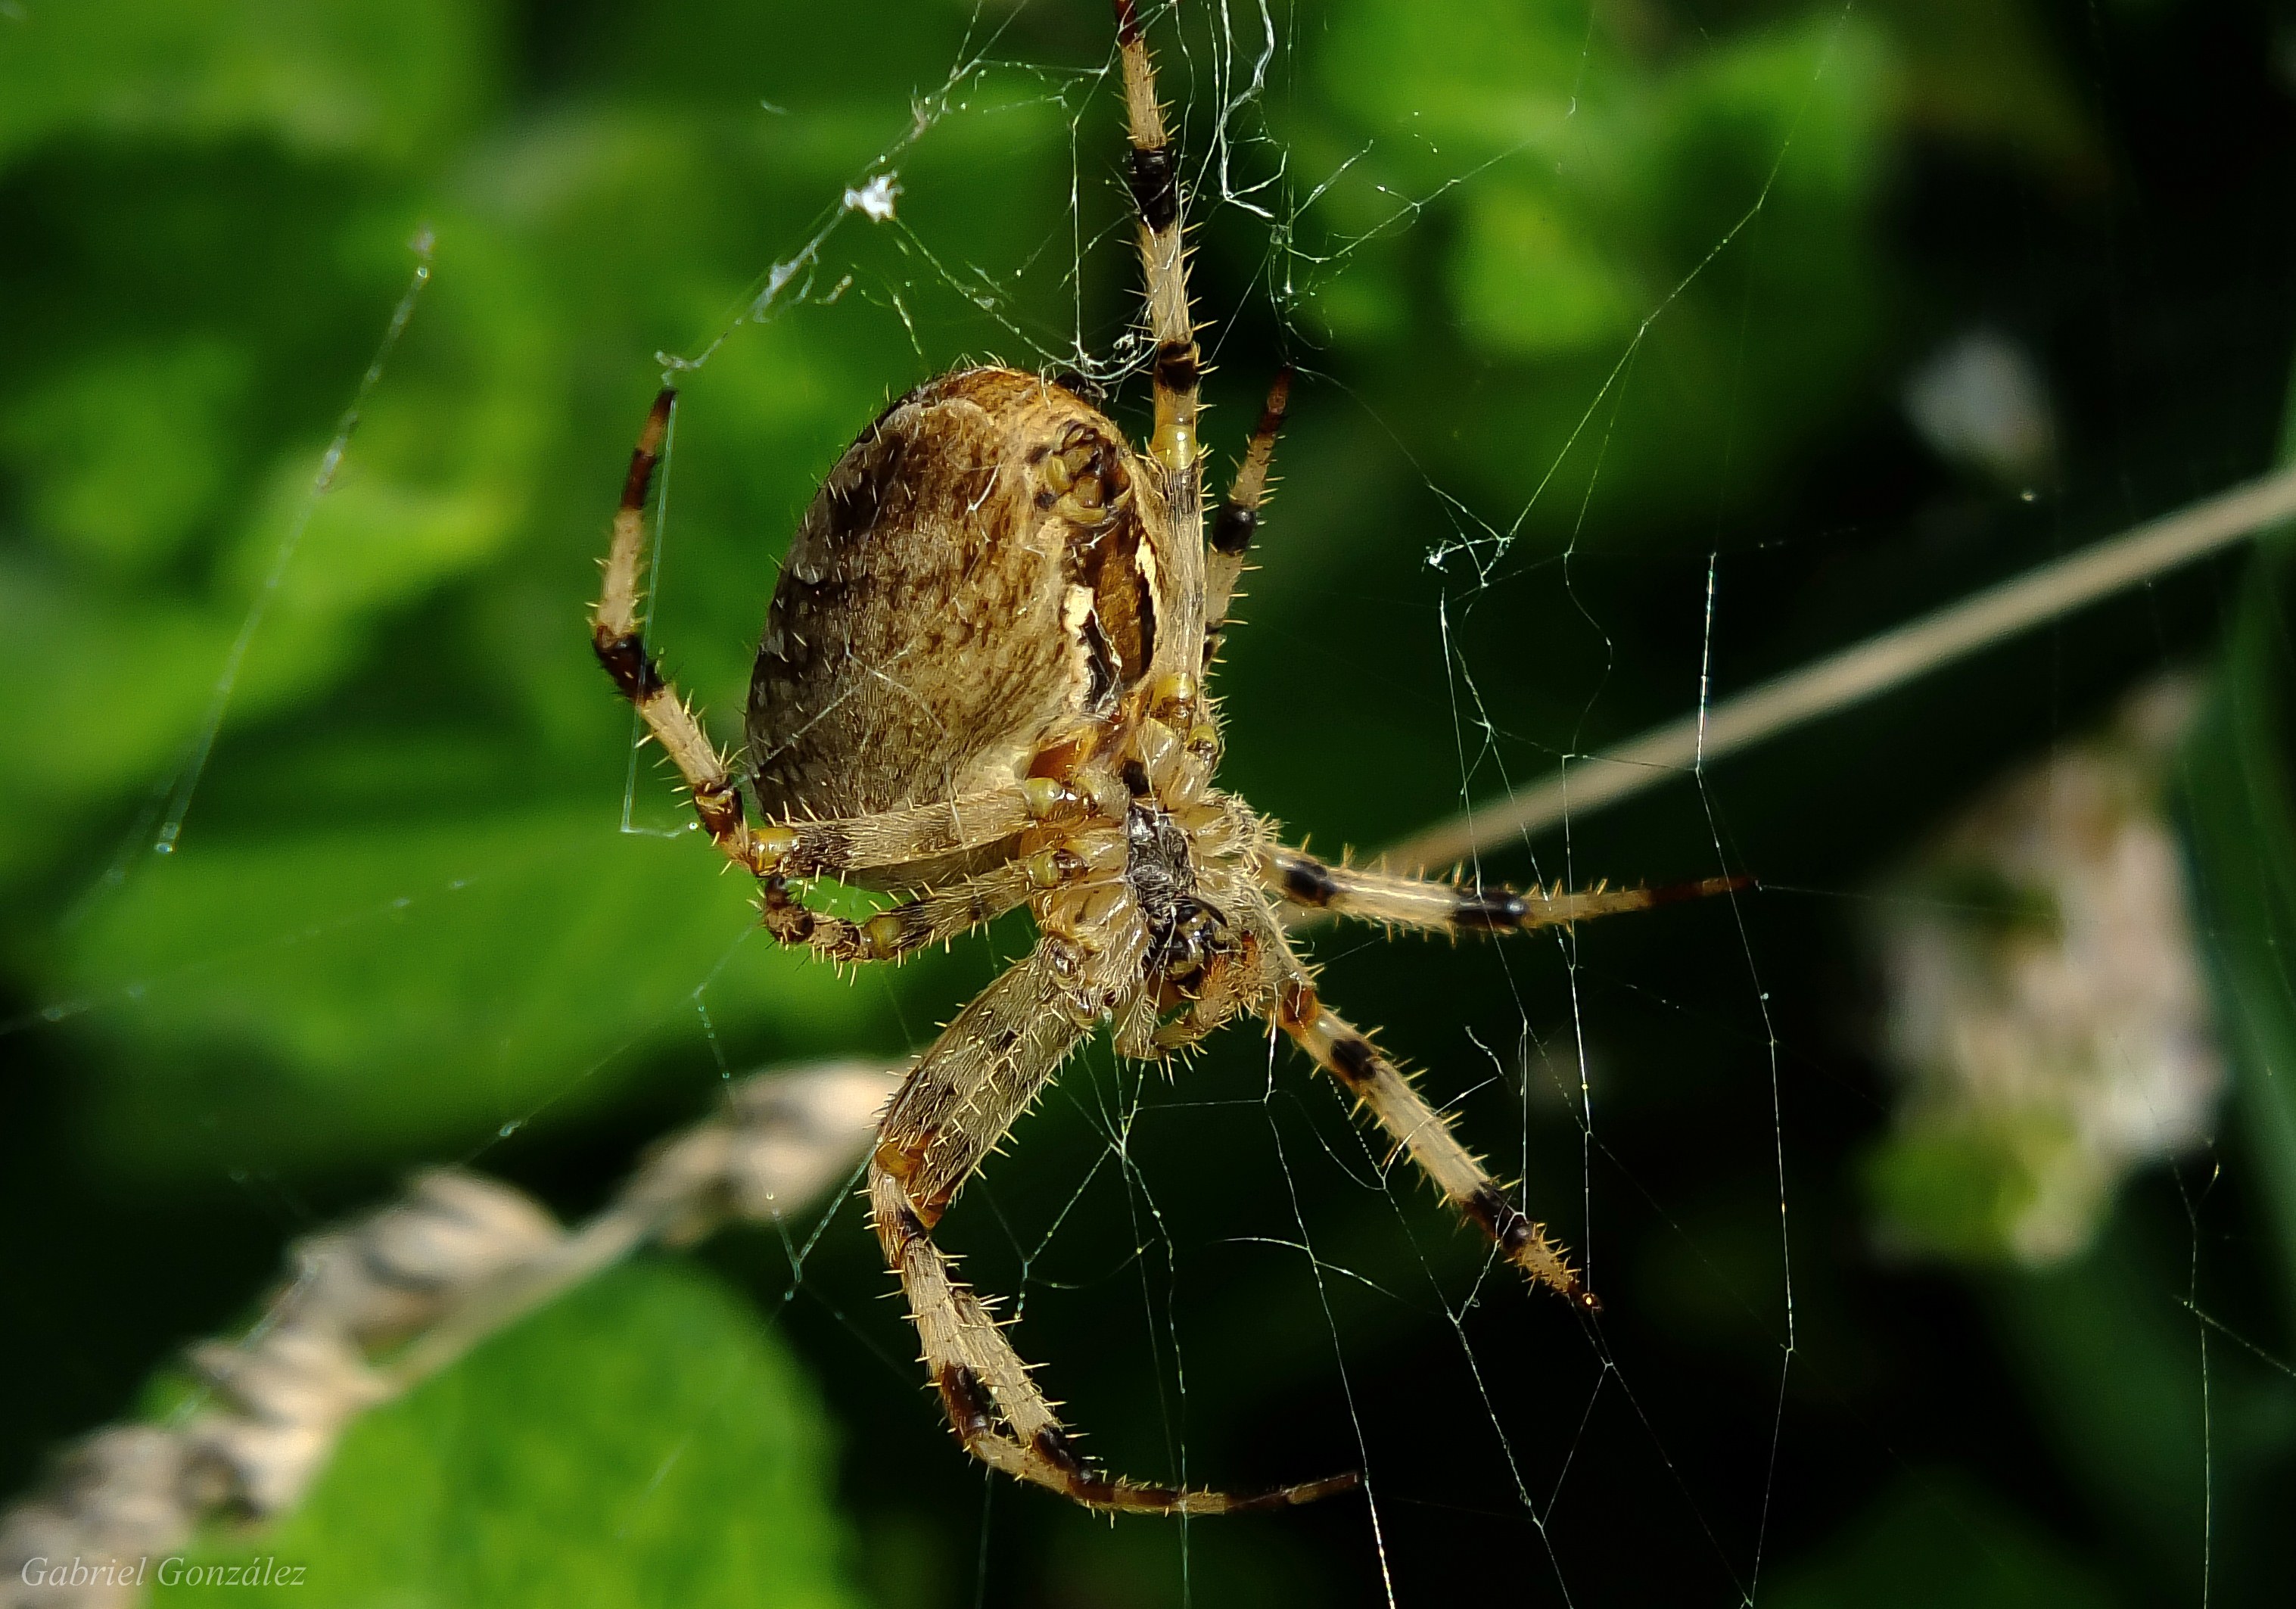
nature, macro, fauna, invertebrate, close up, spider, animals, arachnid, naturaleza, argiope, ggl1, gaby1, xovesphoto, animales, varios, some, gphoto, fujifilmxs1, macro photography, arthropod, european garden spider, araneus, orb weaver spider, yellow garden spider